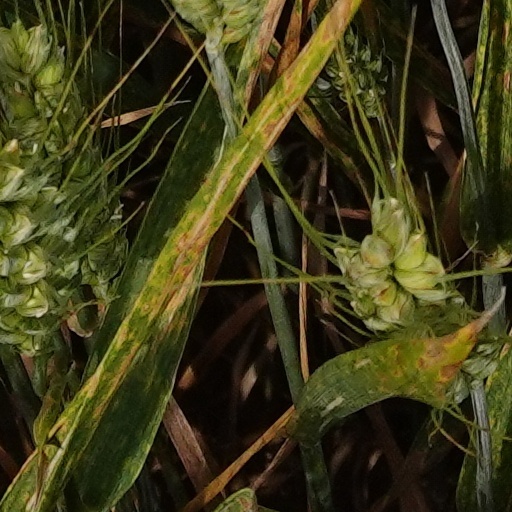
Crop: wheat